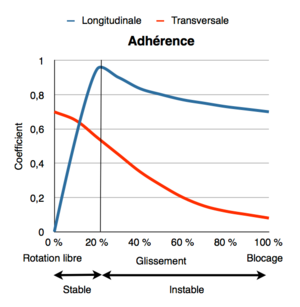
Courbes caractéristiques de coefficients d'adhérence longitudinale et transversale en fonction du glissement.
Le système anti-blocage des roues, plus connu sous le sigle ABS, est un système d'assistance au freinage utilisé sur les véhicules roulants, limitant le blocage des roues pendant les périodes de freinage intense. Fonction secondaire dans le système de contrôle de traction, elle est utilisée sur les avions et sur les véhicules automobiles ou motocyclettes, où elle fait de plus en plus partie de l'équipement standard. D'autres termes sont également utilisés ou recommandés comme « antiblocage de sécurité », « système de freinage anti-blocage », « freins anti-blocage », ou « système d'antiblocage de roues ».